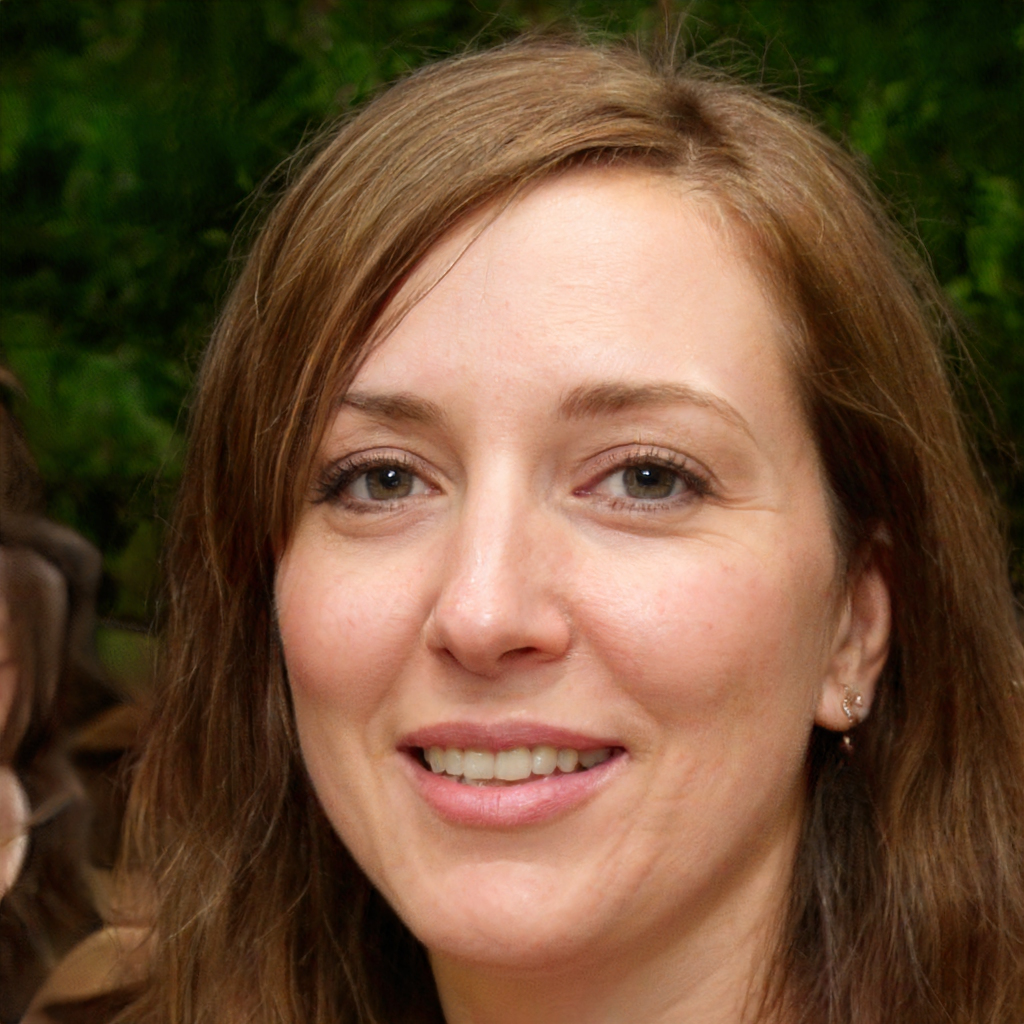
Gender: Female